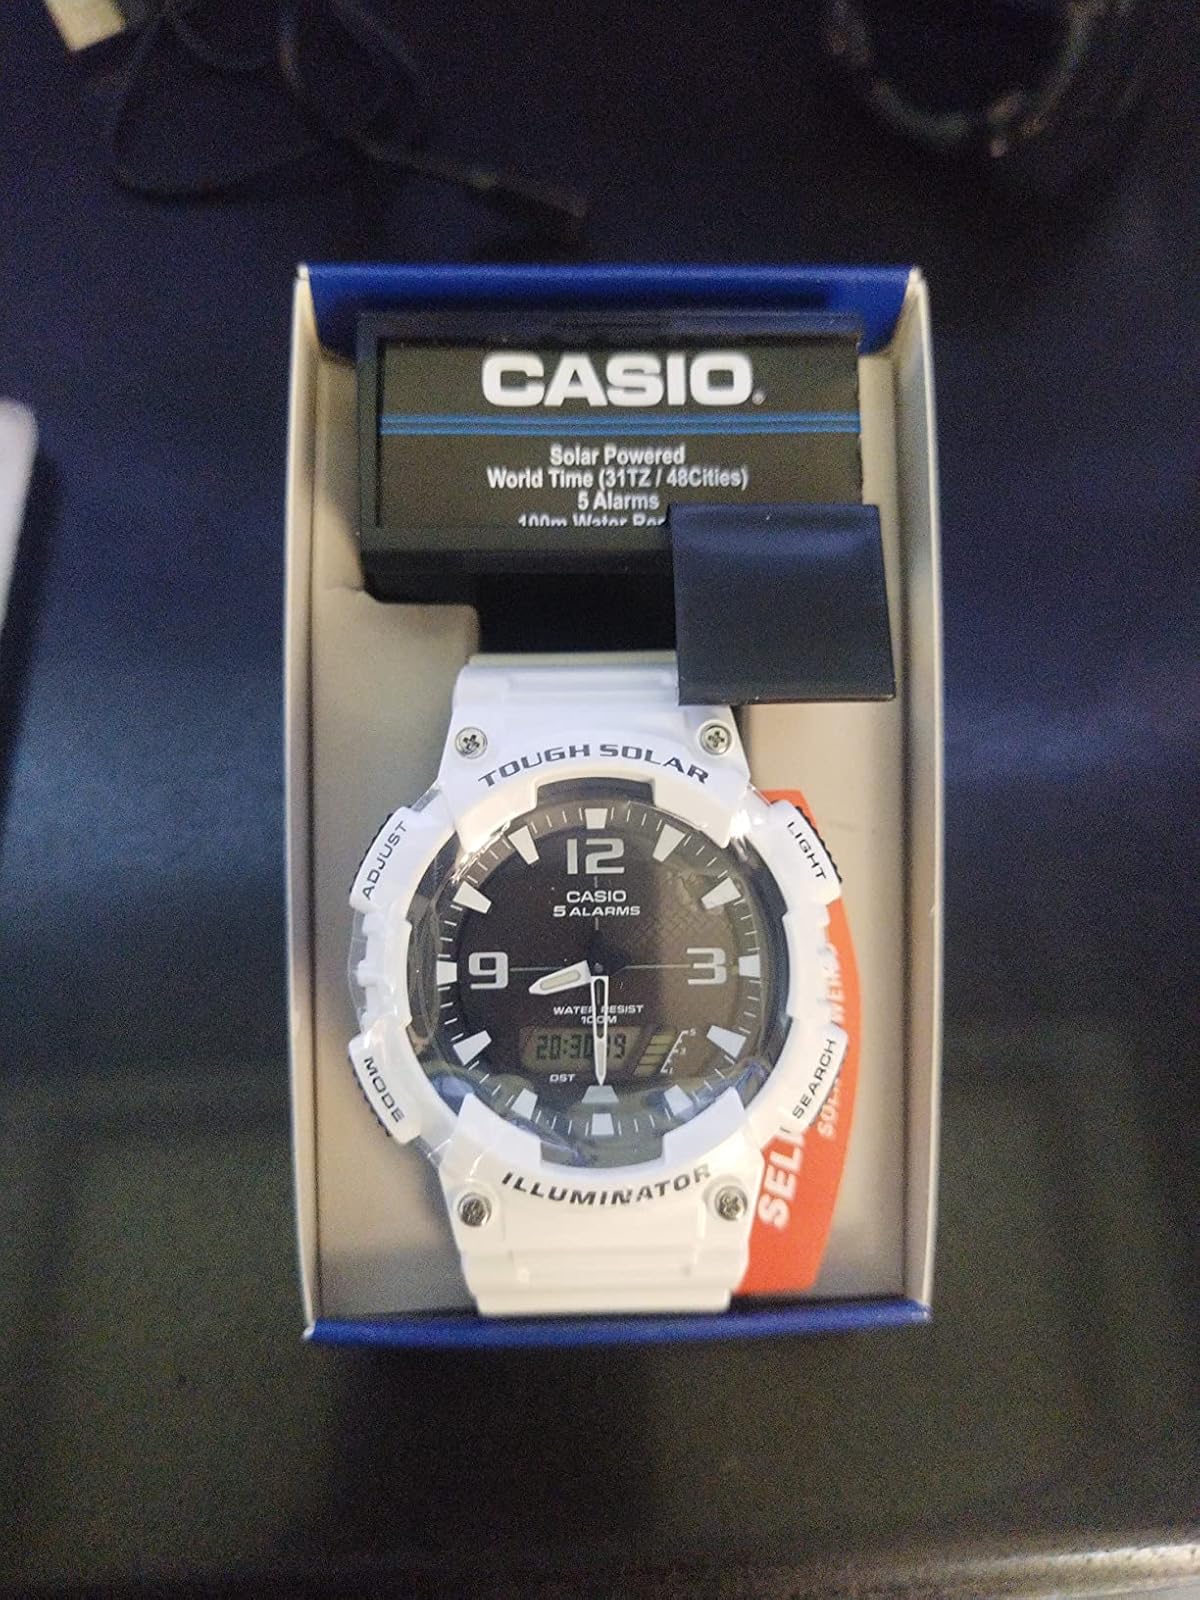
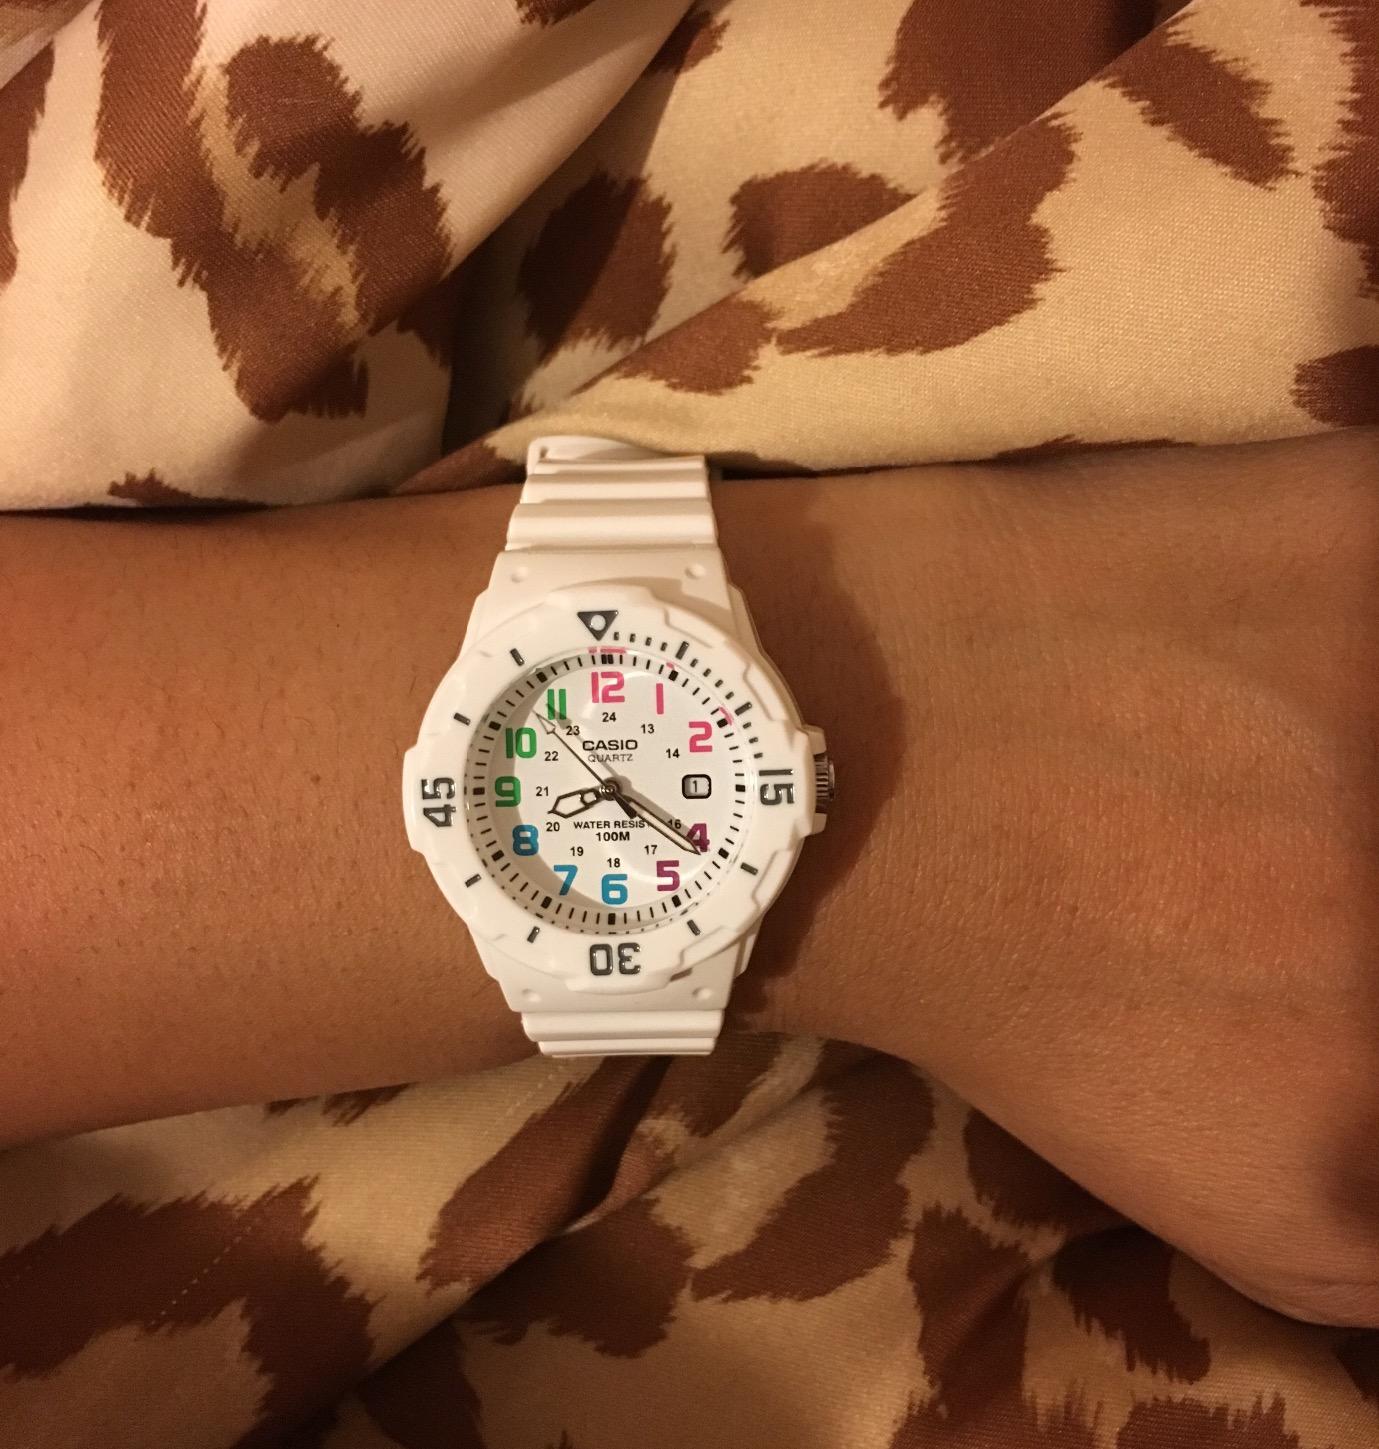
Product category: accessories_watch
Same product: no